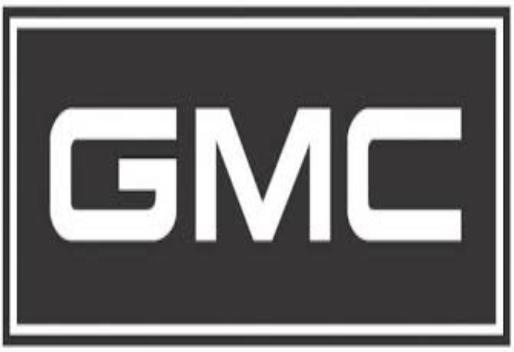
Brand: GMC
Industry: Transportation